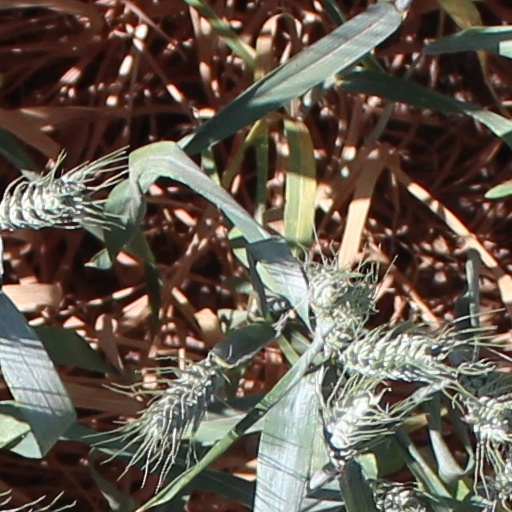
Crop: wheat